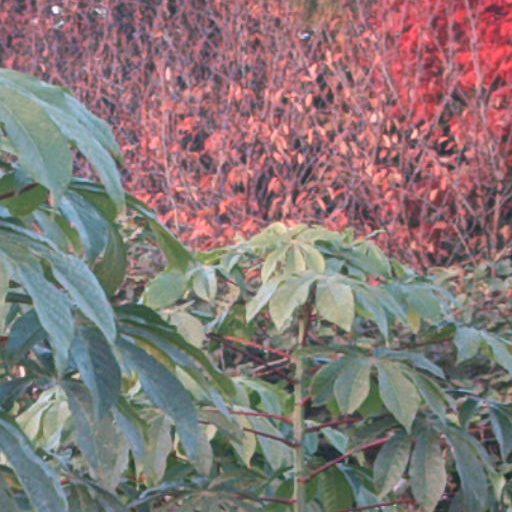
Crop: cassava